French Marines in Canada, 1683–1715

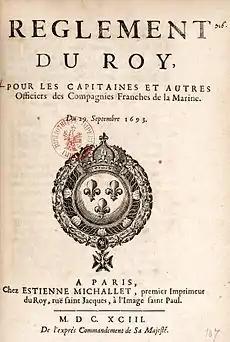
The King's regulations for captains and other officers of the marines were issued in 1693.

The object of the first "troupes de la marine" sent to Canada in 1683 was to defeat the Iroquois, and then return to France. La Barre's failed expedition against the Senecas in 1684 changed this, and from the following year the "troupes" became a permanent standing force in the colony, the colonial regular troops.